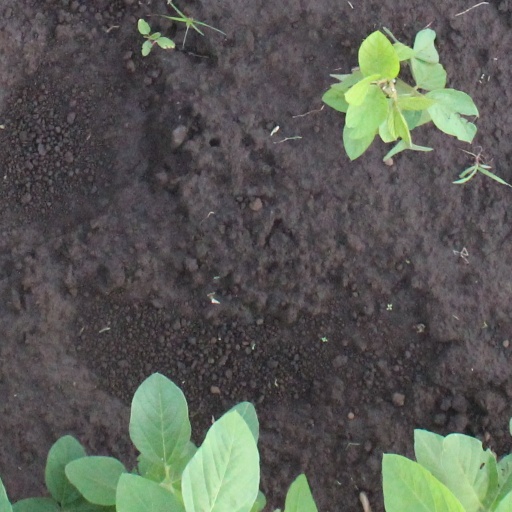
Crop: soybean